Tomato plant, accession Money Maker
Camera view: bottom (45 deg); turntable rotation: 90 degrees
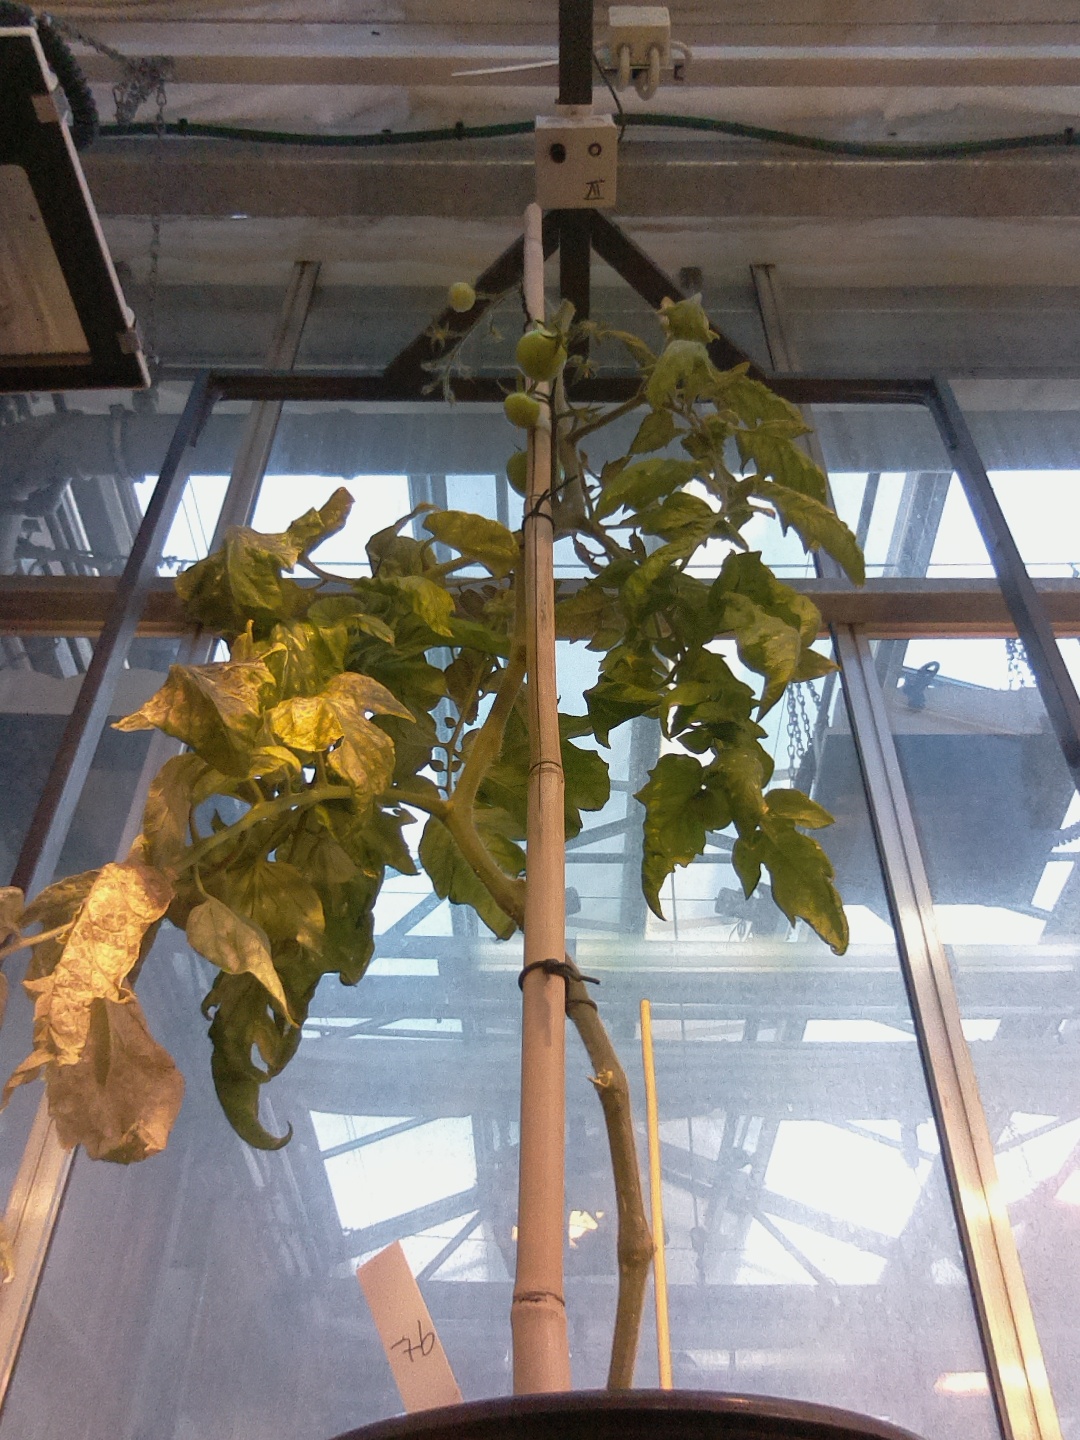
BBCH growth stage 76: 60%-70% of final fruit size